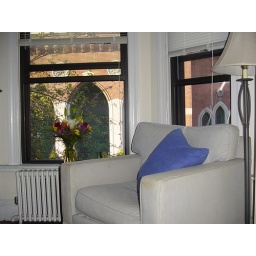
sitting chair in living room - view to hancock towers